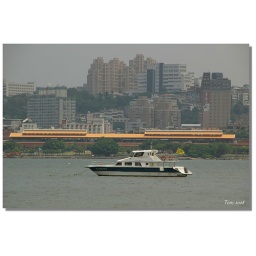
The boat lying the center of Tamsui river in front of Mangrove MRT station